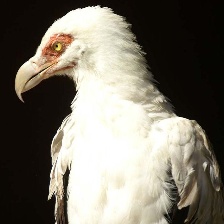
Species: PALM NUT VULTURE
Scientific name: GYPOHIERAX ANGOLENSIS
ImageNet parent category: vulture